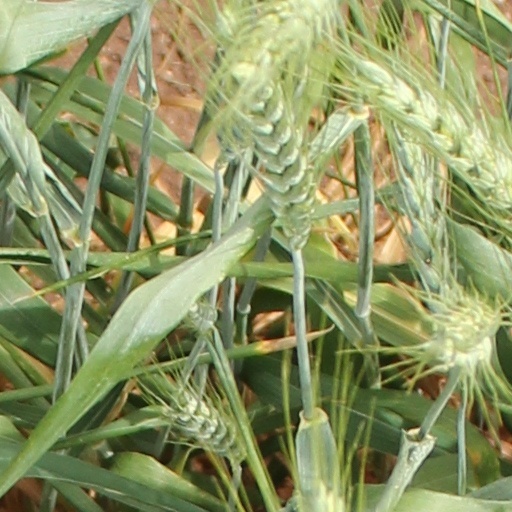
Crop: wheat